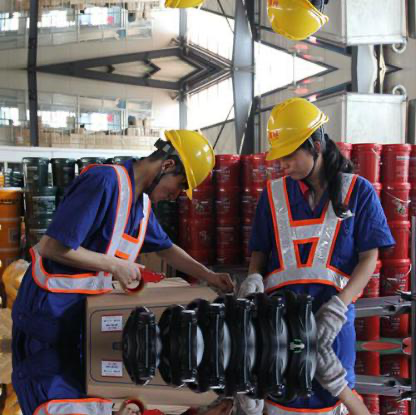
Objects in the image:
label: helmet
label: helmet
label: helmet
label: helmet